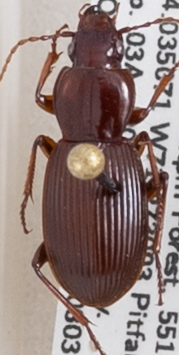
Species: Pterostichus tristis
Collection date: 2022-08-03
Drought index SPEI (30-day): -0.54
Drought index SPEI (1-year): -0.9
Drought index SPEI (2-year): -1.69